List of edible molluscs

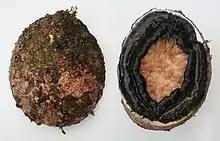
Blacklip abalone

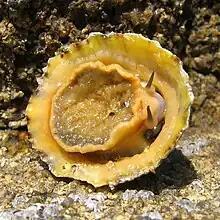
A ventral view of "Patella rustica"

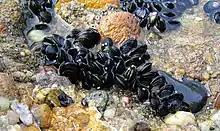
Blue mussels

Note that the common names of edible bivalves can be misleading, in that not all species known as "cockles" "oysters", "mussels", etc., are closely related.